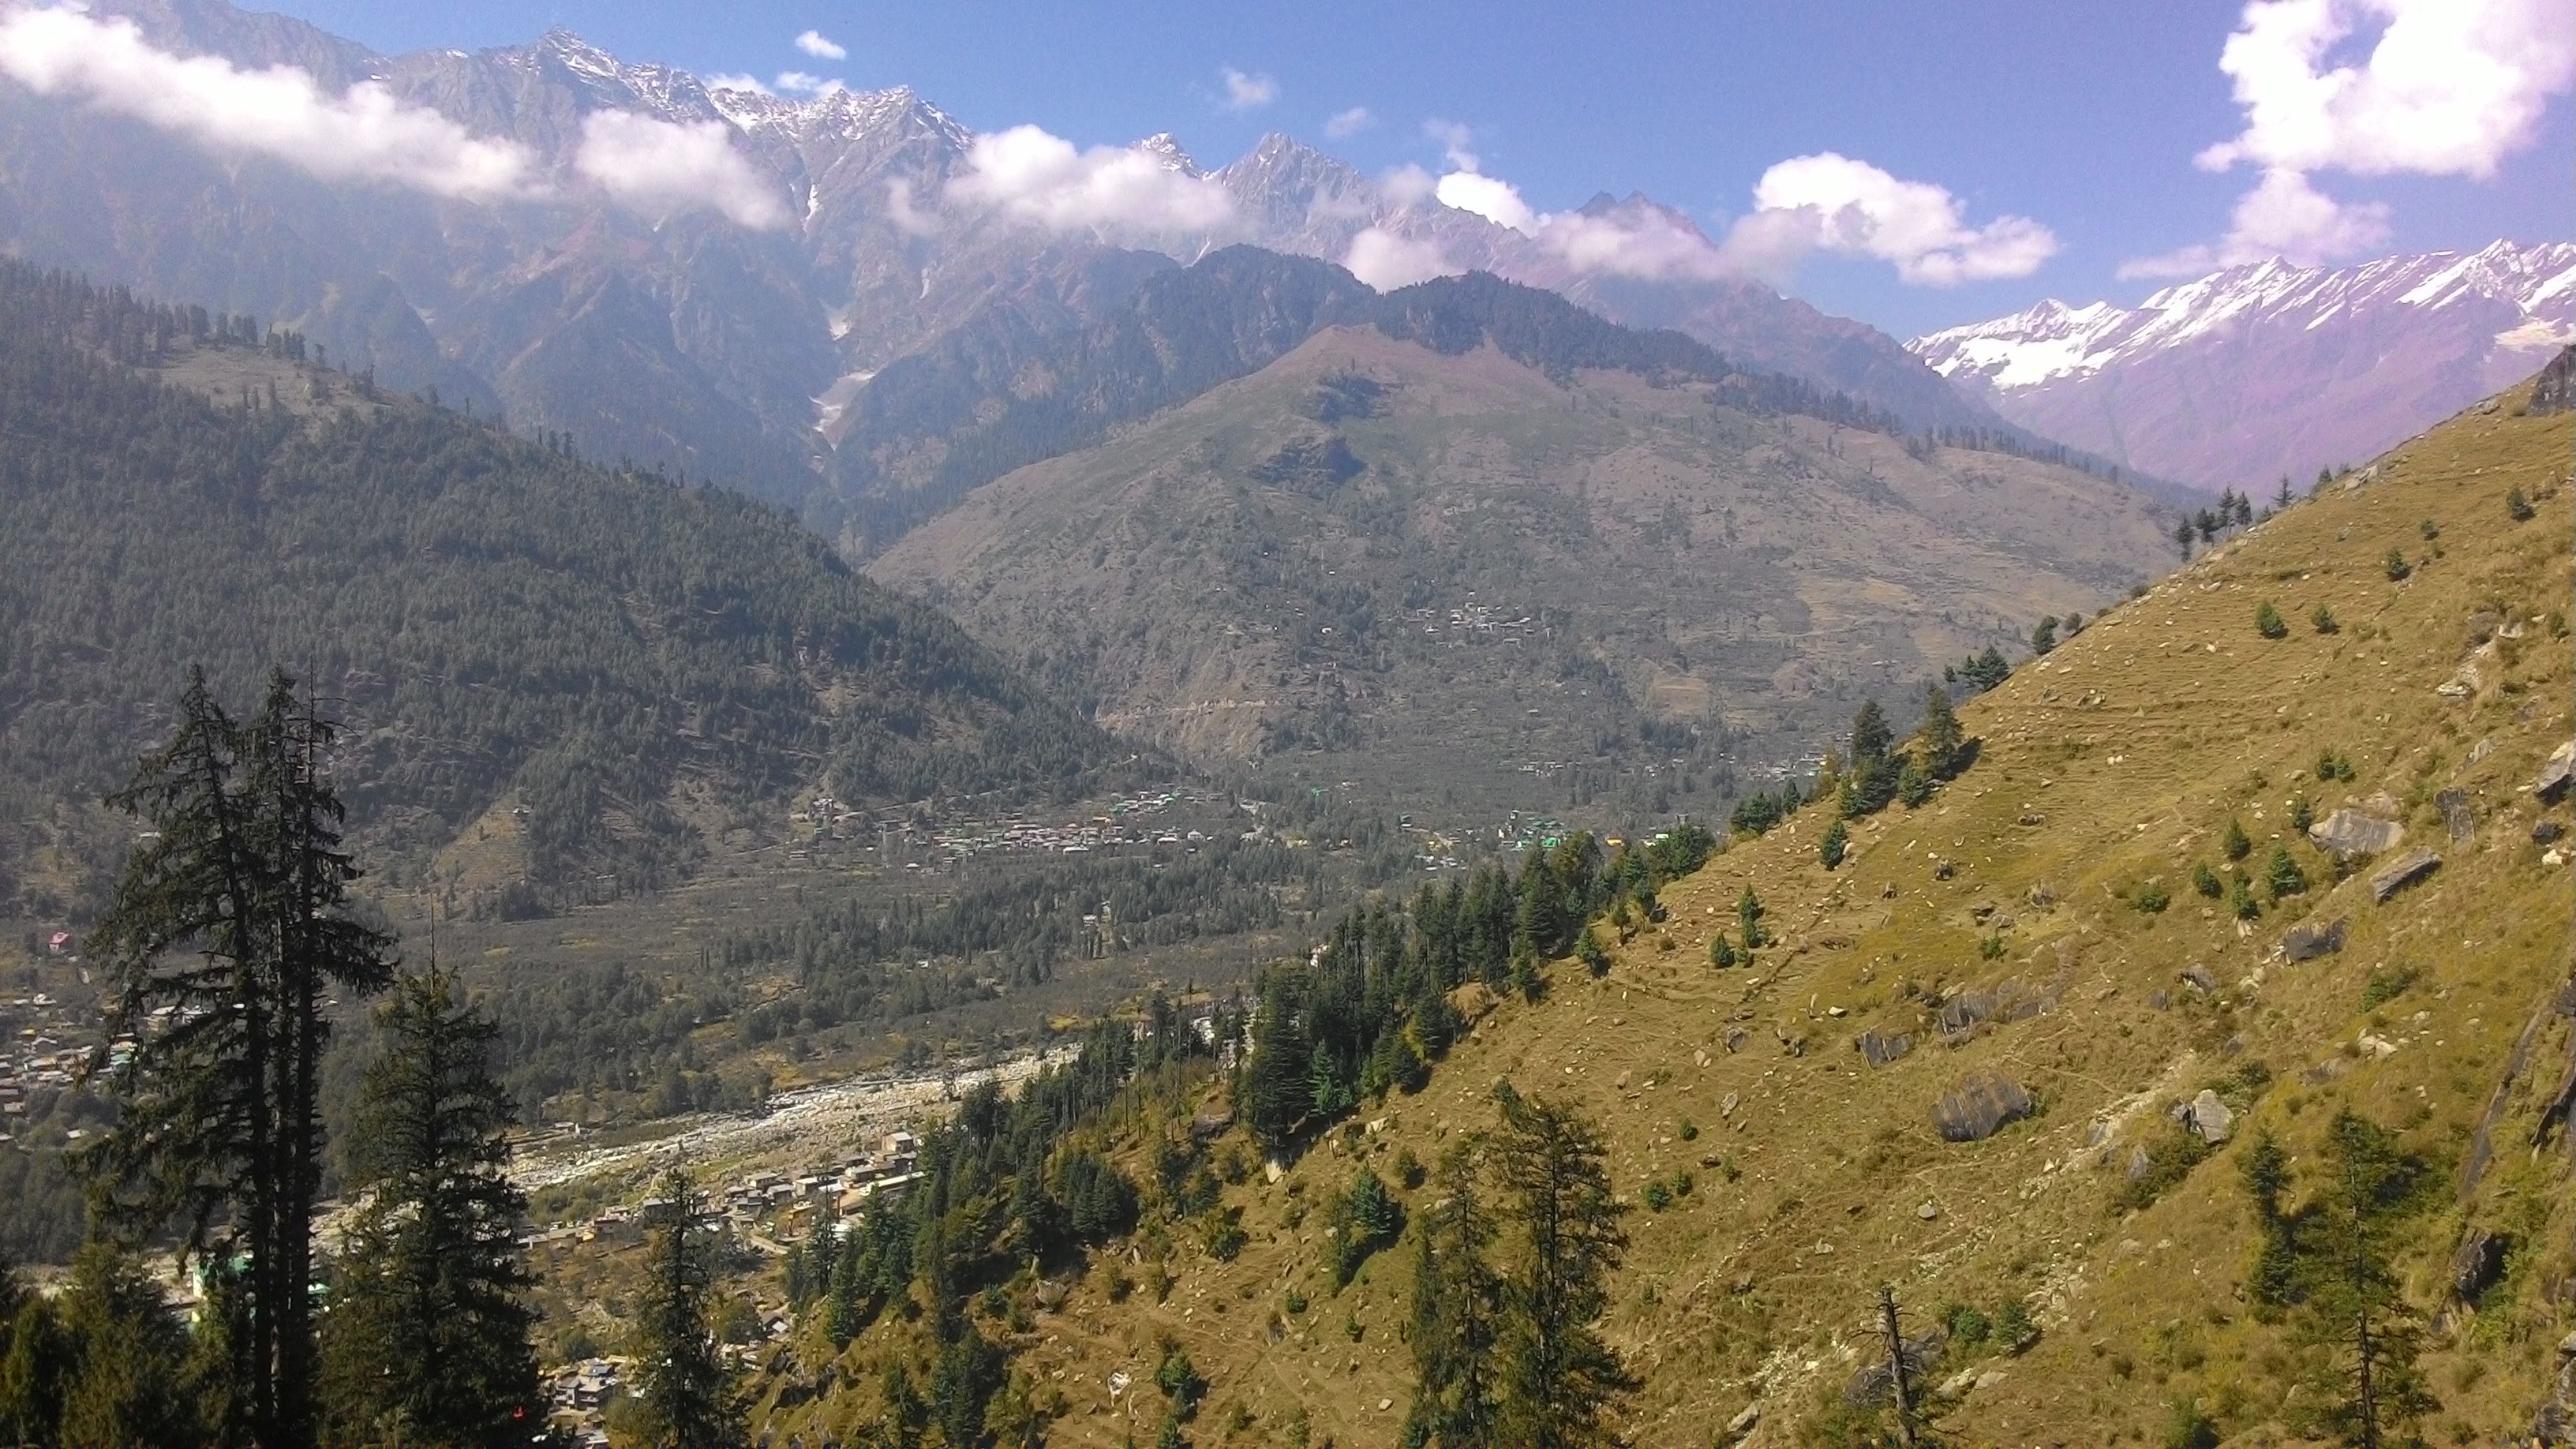
forest, wilderness, walking, mountain, hiking, trail, meadow, adventure, valley, mountain range, autumn, ridge, summit, alps, backpacking, plateau, fell, ecosystem, landform, mountain pass, geographical feature, mountainous landforms